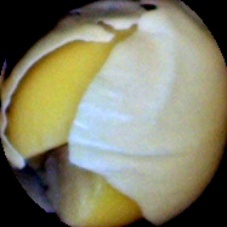
Label: Broken